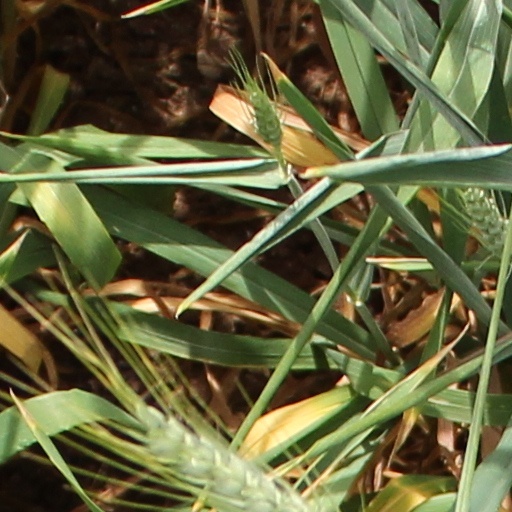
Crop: wheat